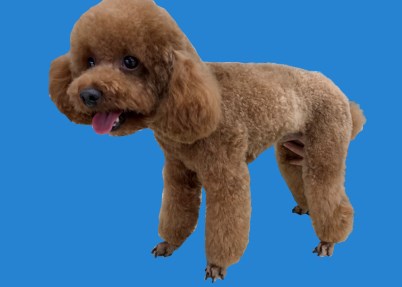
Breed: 2925-n000114-toy_poodle